Revolt of the Admirals

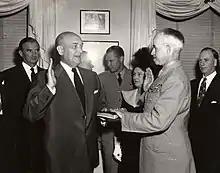
Secretary of Defense Louis A. Johnson swears in General Omar N. Bradley as the first Chairman of the Joint Chiefs of Staff on 16 August 1949

There was no reason to believe that this would be available. The Bureau of the Budget had originally forecast a $5 billion surplus in fiscal year 1950, but the recession of 1949, resulted in a drop in revenue and a revised forecast of a $2 billion deficit. Forrestal cut the defense request to $23.6 billion in October 1948, but the Bureau of the Budget convinced Truman to set a $14.4 billion ceiling on defense expenditure in fiscal year 1950. The Joint Chiefs estimated that in the event of a war, this would reduce the United States reaction to a strategic bombing offensive from the United Kingdom. The Joint Chiefs of Staff divided the $14.4 billion between the three services, giving $4.834 billion to the Army, $4.624 billion to the Navy, and $5.025 billion to the Air Force.